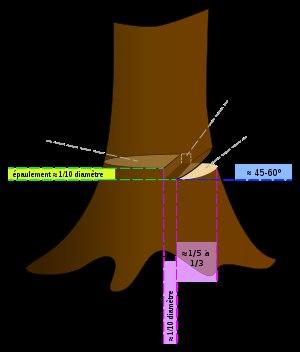
Dans le domaine de la sylviculture, l’abattage d'un arbre consiste à le couper à la base pour provoquer sa chute et ensuite permettre le retrait du site et son exploitation. Il s'agit d'une étape importante de l'exploitation forestière.